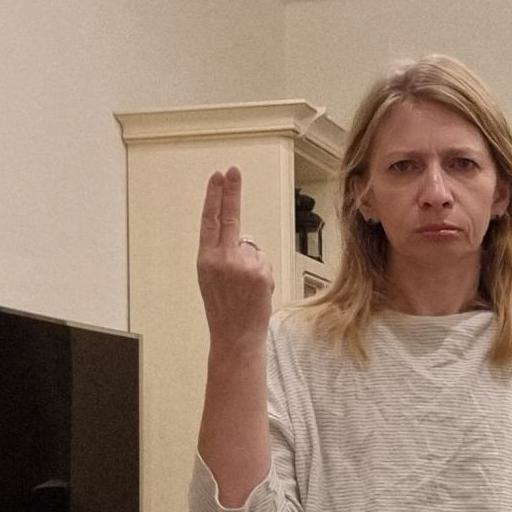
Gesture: two_up_inverted